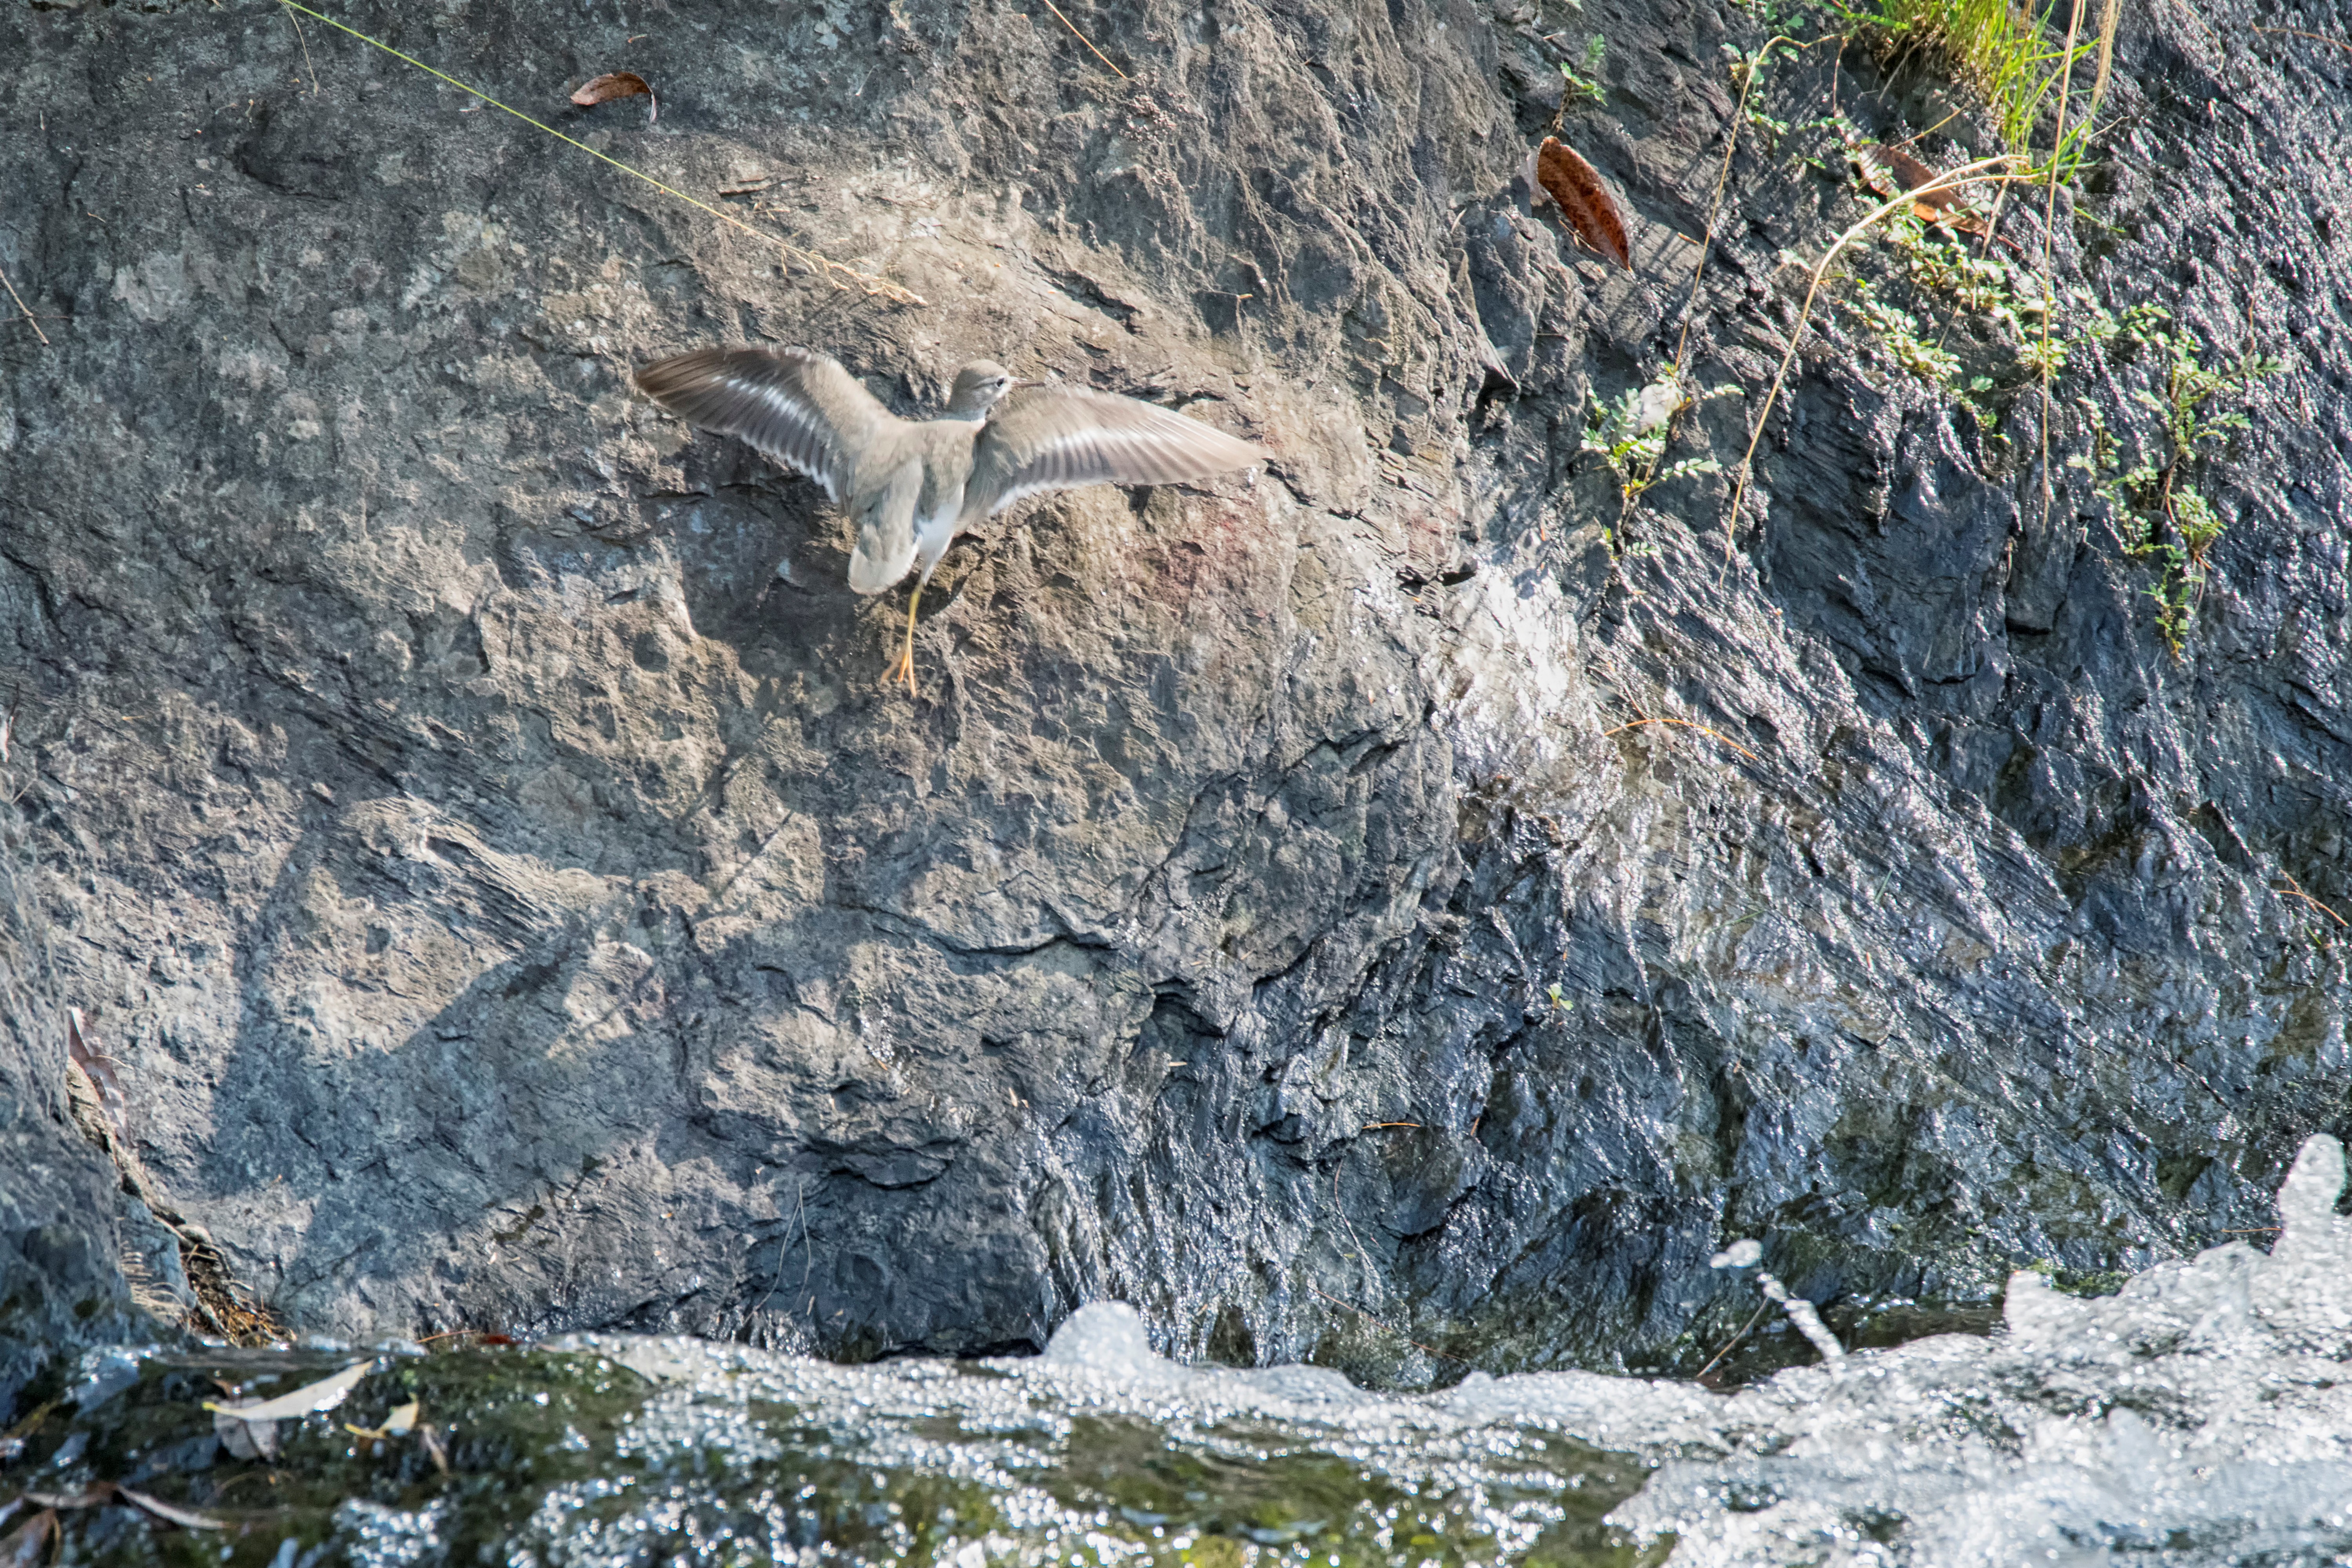
rock, wilderness, mountain, bird, adventure, mountain range, terrain, ridge, geology, solitary, canada, quebec, solitaire, sherbrooke, oiseau, chevalier, sandpiper, geological phenomenon